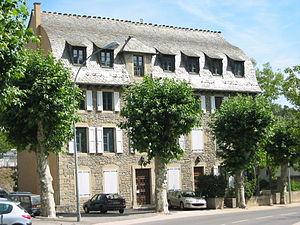
Un comble est l'ensemble constitué par la charpente et la couverture. Il désigne par extension l'espace situé sous la toiture, volume intérieur délimité par les versants de toiture et le dernier plancher. On utilise couramment le terme au pluriel, les combles, pour désigner un tel espace, qu'il soit aménagé ou non.
Philibert de l'Orme, également connu sous son nom de Delorme, né à Lyon vers 1514 et mort le 8 janvier 1570 à Paris, est un architecte français de la Renaissance.
C'est au cours du XVIᵉ siècle que la technique de fabrication des toits en carène de bateau renversé prend son essor en France. Elle est ainsi très répandue en Lozère, dans la région de Mende.
Mende est une commune française, préfecture du département de la Lozère en région Occitanie.